Vice

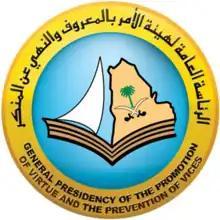
In Saudi Arabia, the Committee for the Promotion of Virtue and the Prevention of Vice is the vice squad authority.

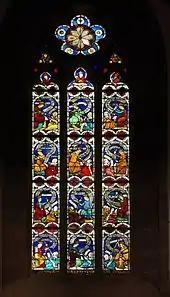
Virtues fighting vices, stained glass window (14th century) in the Niederhaslach Church

A vice squad, also called a vice unit or a morality squad, is generally, though not always, a police division, whose focus is to restrain or suppress moral crimes. Though what is considered or accepted as a moral crime by society often varies considerably according to local laws or customs between nations, countries, or states, it often includes activities such as gambling, narcotics, prostitution and pornography.